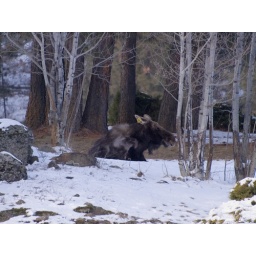
A moose was spotted in the valley today, had the horses all snorting challenges at it.